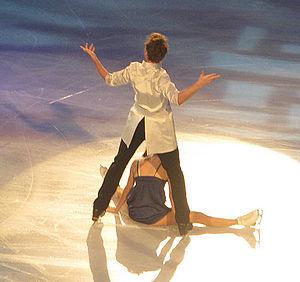
Nathalie Péchalat et Fabian Bourzat lors du gala du trophée Éric Bompard 2013 à Paris-Bercy.
Fabian Bourzat, est un patineur artistique français de danse sur glace. Avec sa partenaire Nathalie Péchalat, ils sont double médaillés de bronze aux championnats du monde, doubles champions d'Europe et quintuples champions de France